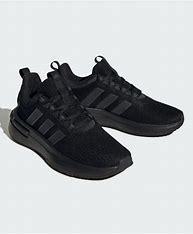
Brand: Adidas
Model: Racer TR23